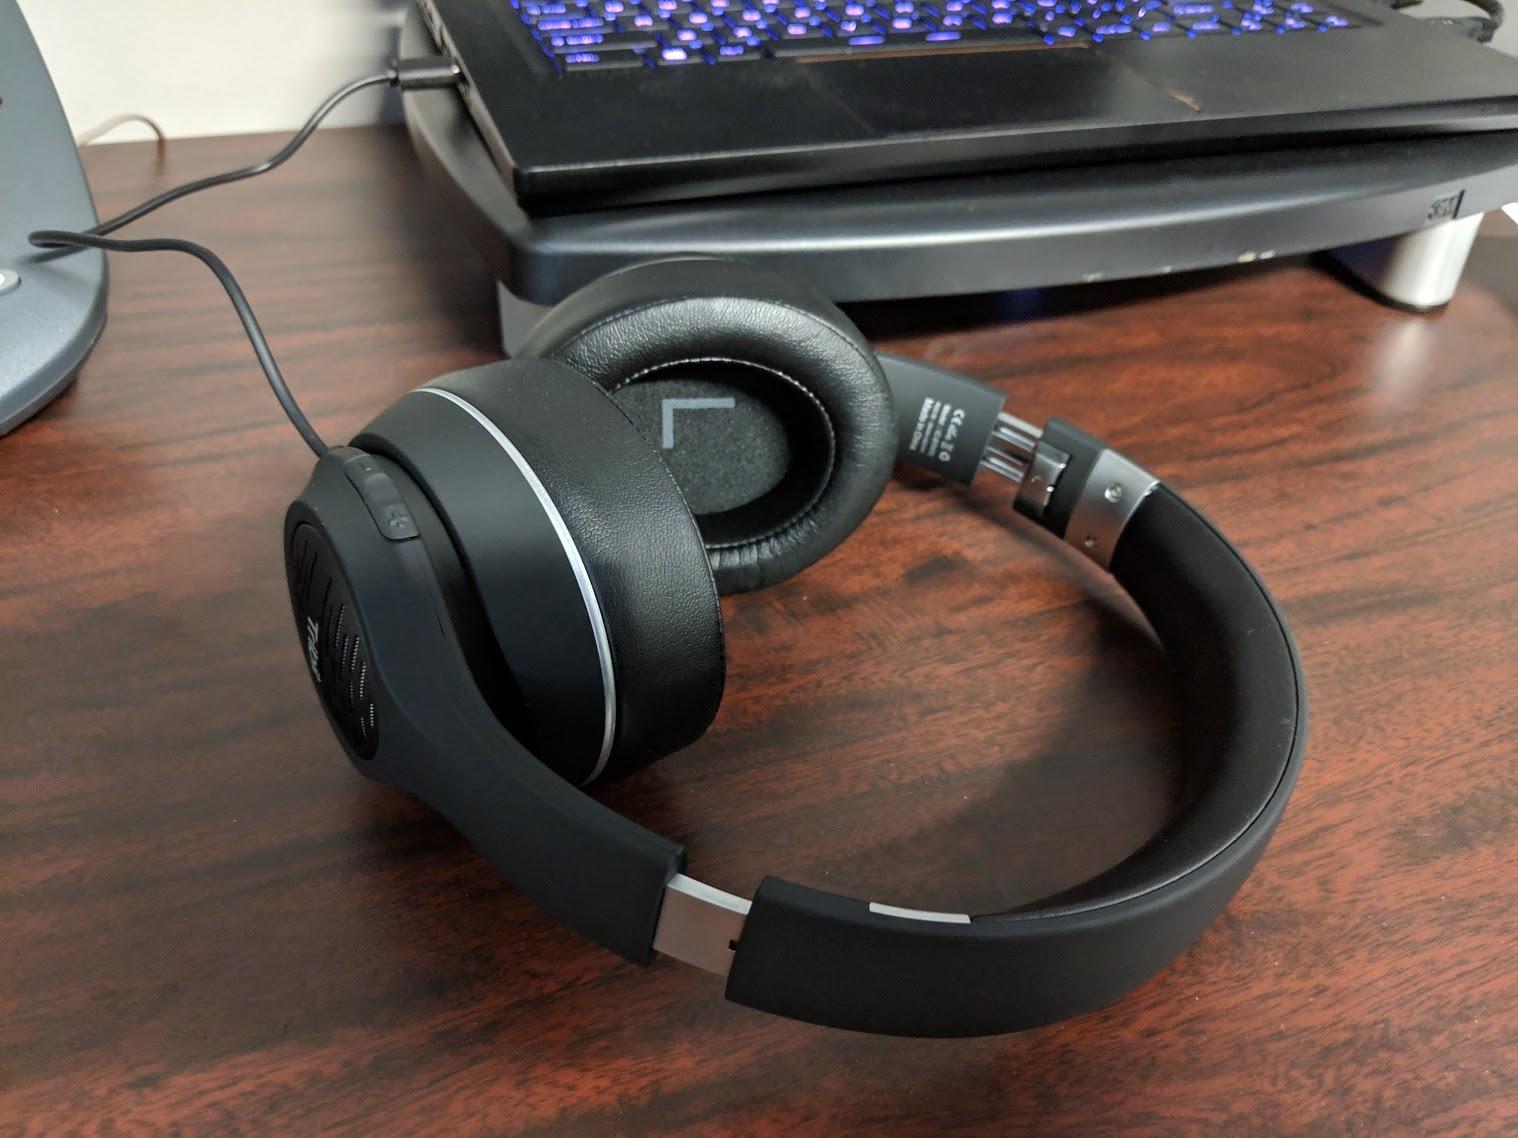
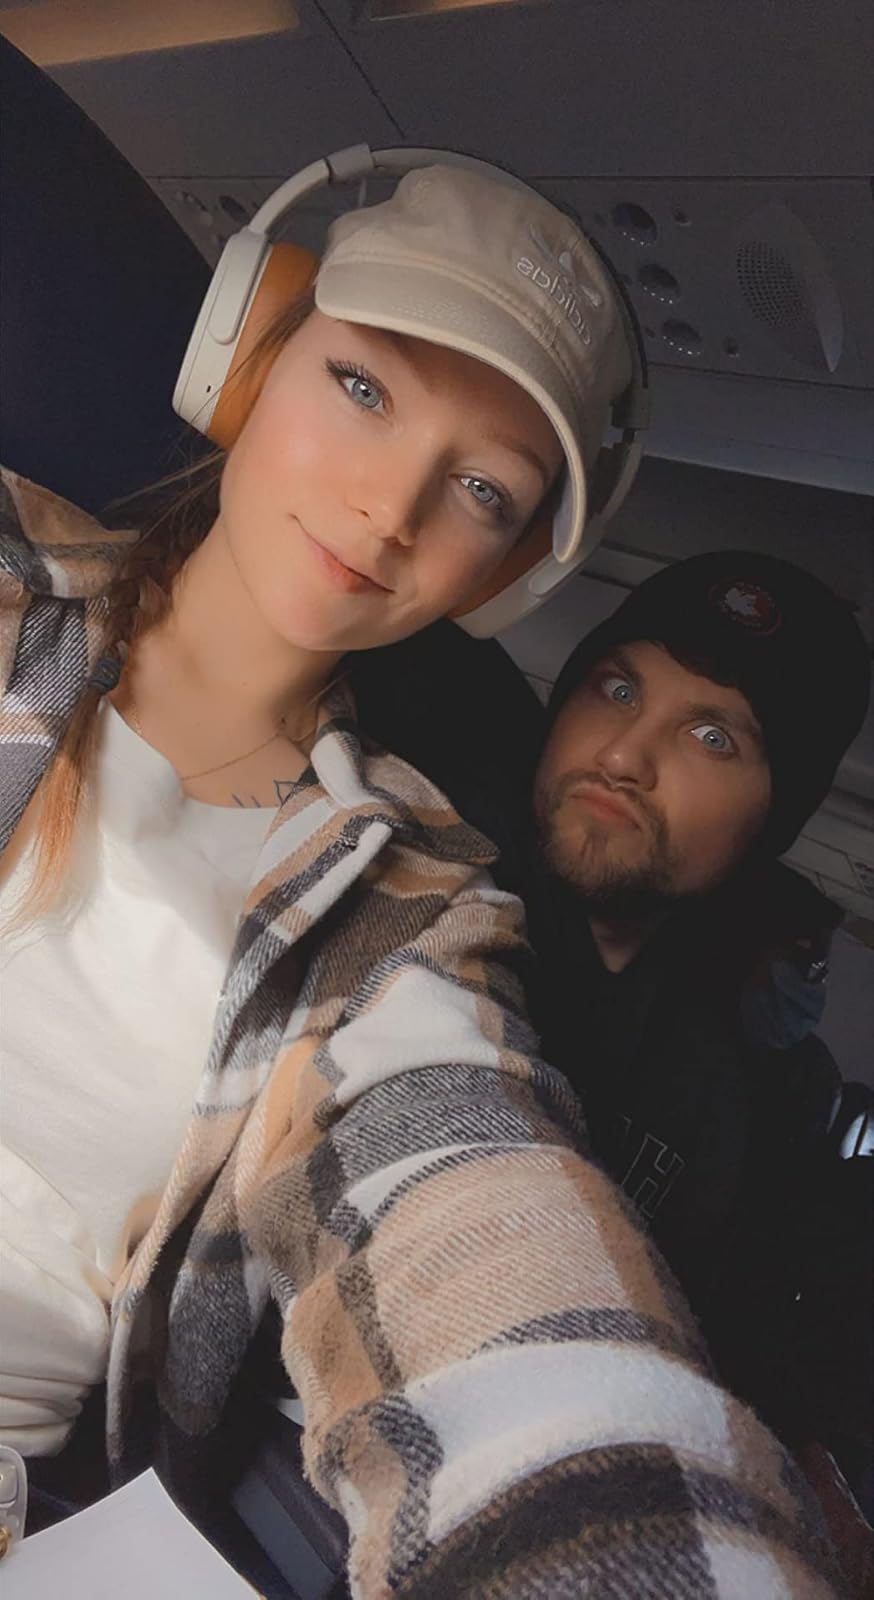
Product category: headphones
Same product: no